Chase Clark

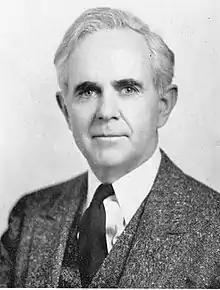
From 1942's "Les Bois", the yearbook of Boise Junior College

Chase Addison Clark (August 21, 1883 – December 30, 1966) was an American jurist who served as the 18th governor of Idaho and was a United States district judge of the United States District Court for the District of Idaho.